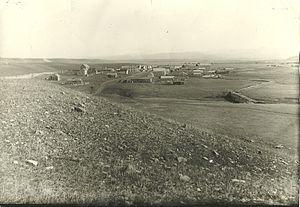
La ville de Minnesela dans Dakota du Sud, env. 1890. Maintenant, elle est une ville morte. La piste traverse à travers la ville de nord à sud. Le long bâtiment blanc est l'hôtel de Minnesela. Aujourd'hui, il est le seul bâtiment qui se situe toujours. Le grand bâtiment à droite de piste était la minoterie, qui a abattu en tôt 1957. L'école a été construite sur les collines au premier plan.